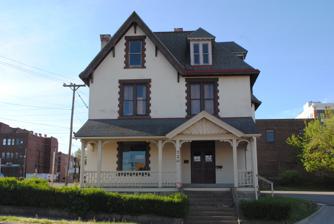
Building: Gould House (Parkersburg, West Virginia)
Country: United States of America
Year built: 1888
Historic house in West Virginia, United States United States historic place Gould House/Greater Parkersburg Chamber of Commerce U.S. National Register of Historic Places Show map of West Virginia Show map of the United States Location 720 Juliana St., Parkersburg, West Virginia Coordinates 39°16′5″N 81°33′29″W / 39.26806°N 81.55806°W / 39.26806; -81.55806 Area less than one acre Built 1888 Architectural style Late Victorian MPS Downtown Parkersburg MRA NRHP reference No. 82001776 Added to NRHP October 8, 1982 Gould House , also known as the Greater Parkersburg Chamber of Commerce, is a historic home located at Parkersburg , Wood County, West Virginia .  It was built in 1888, and is a 2 + 1 ⁄ 2 -story brick dwelling in an eclectic Late Victorian style.  It consists of a central hipped block with projecting and intersecting gables and a hip roofed wing to the rear.  It has housed the Chamber of Commerce since 1968. It was listed on the National Register of Historic Places in 1982. See also National Register of Historic Places listings in Wood County, West Virginia References